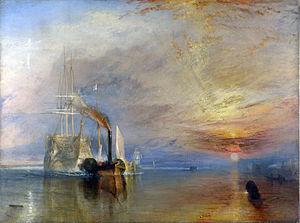
Joseph Mallord William Turner, plus connu sous le nom de William Turner ou de ses initiales J. M. W. Turner, né vers le 23 avril 1775 à Londres et mort le 19 décembre 1851 dans la même ville, est un peintre, aquarelliste et graveur britannique.
Un man’o’war est un navire de guerre apparu au XVIIᵉ siècle dans les marines de guerre française et anglaise, et qui a constitué la colonne vertébrale de toutes les flottes de guerre jusqu'au XIXᵉ siècle. Le mot, d'origine anglaise, est la contraction de « man-of-war », et correspond à un vaisseau de ligne dans la Royal Navy ou à un « vaisseau de haut-bord » dans la Marine française. Par opposition, un vaisseau de commerce s'appelle en anglais un « man-of-trade ».
L'invention du bateau remonte à plusieurs milliers d'années, et correspond au besoin que l'homme a très tôt eu de pouvoir se déplacer sur l'eau, qu'il s'agisse de rivière ou de mer. Les bateaux ont accompagné l’homme dans son évolution. De la barque monoxyle du Mésolithique au puissant porte-avions nucléaire moderne, l'histoire des bateaux accompagne celle de l’Homme.
Les remorqueurs sont des bateaux relativement petits, très puissants et très manœuvrables, servant à guider, tirer, pousser les gros bateaux entrant et sortant des ports, ils les aident en particulier, lors des manœuvres d'accostage.
La démolition navale est le processus par lequel un bateau ou un navire est démantelé en fin de vie afin d'en recycler les différents éléments.